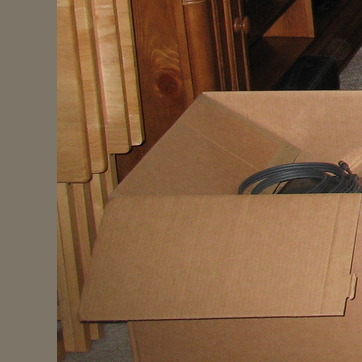
Material: paper